Twin Beds (1929 film)

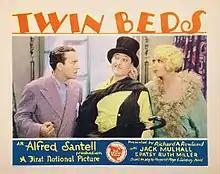
Lobby card

Twin Beds is a 1929 American sound (All-Talking) comedy film directed by Alfred Santell and written by F. McGrew Willis. It is based on the 1914 play "Twin Beds" by Edward Salisbury Field and Margaret Mayo. The film stars Jack Mulhall, Patsy Ruth Miller, Edythe Chapman, Knute Erickson, Jocelyn Lee and Nita Martan. The film was released by Warner Bros. on July 14, 1929. Previously filmed in 1920, Twin Beds was memorably remade in 1942 with George Brent, Joan Bennett and Mischa Auer.